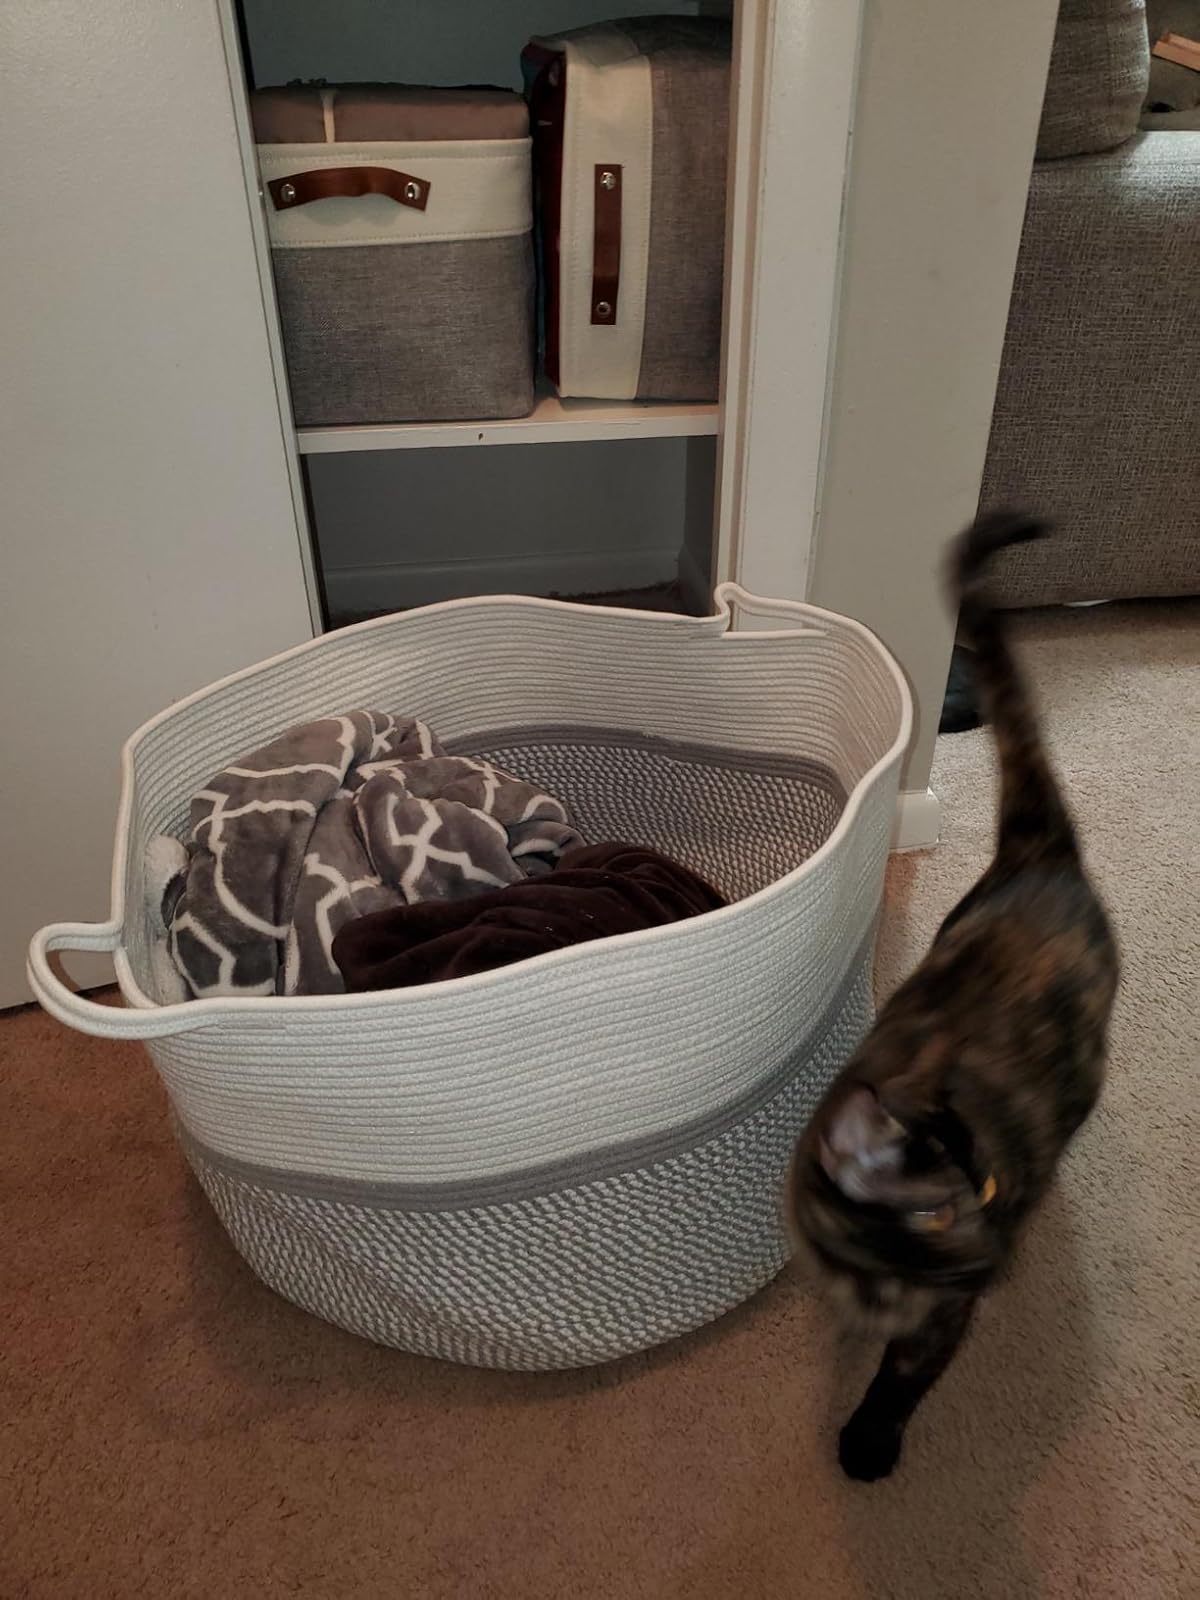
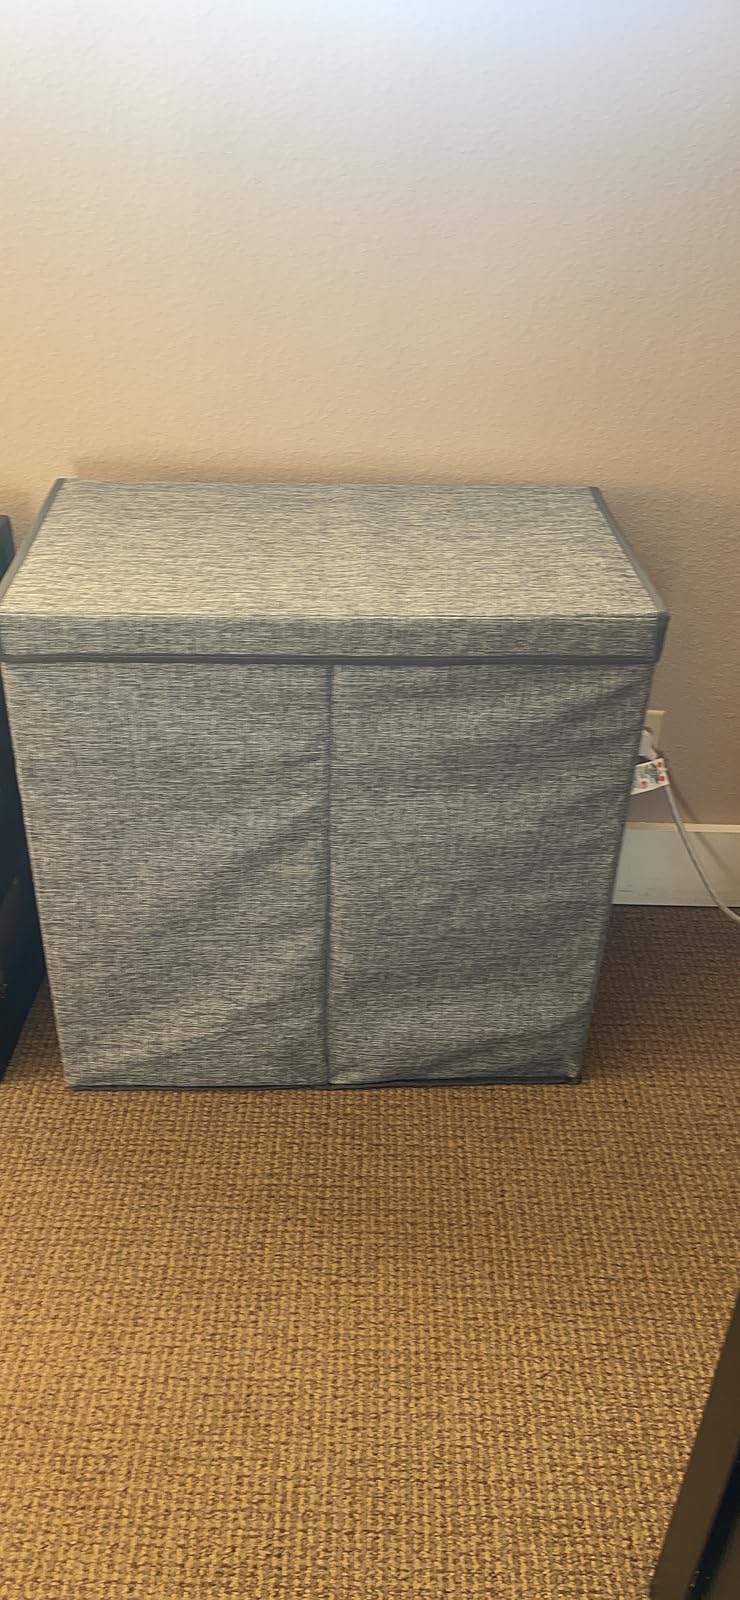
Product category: items_hamper
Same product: no